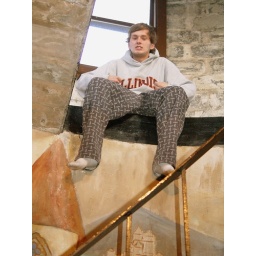
Glen hanging out in castle tower